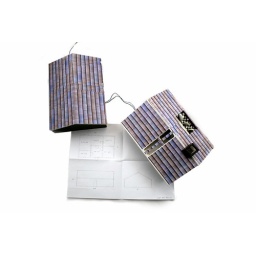
The Computer guys in school where building a house in paper.